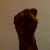
The image shows a hand gesture representing the letter 'S' in Indian Sign Language.